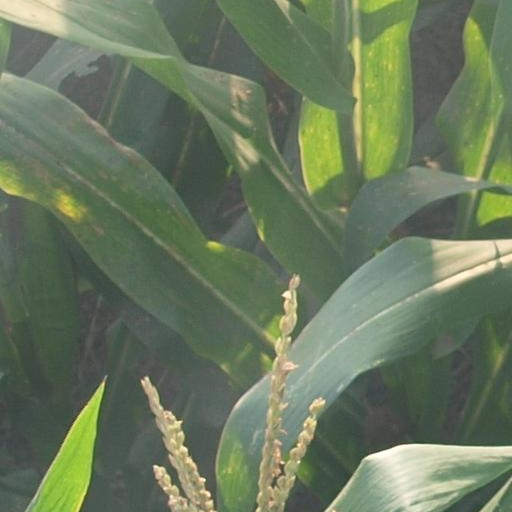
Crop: maize; corn